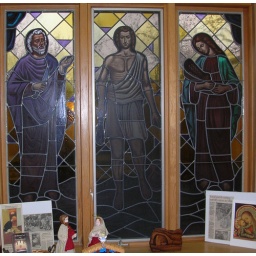
Stained glass windows in Museum with panels for Abraham, David and Ruth